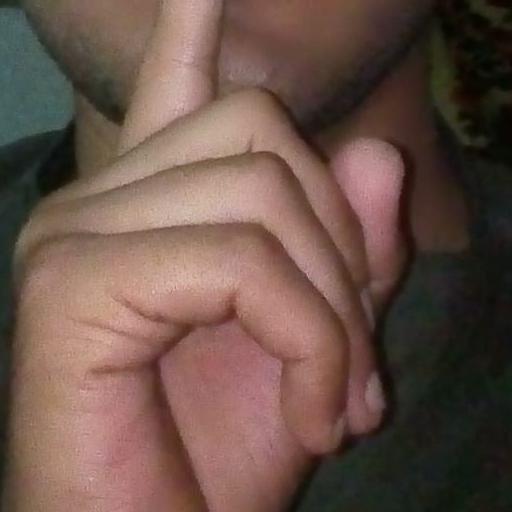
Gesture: mute